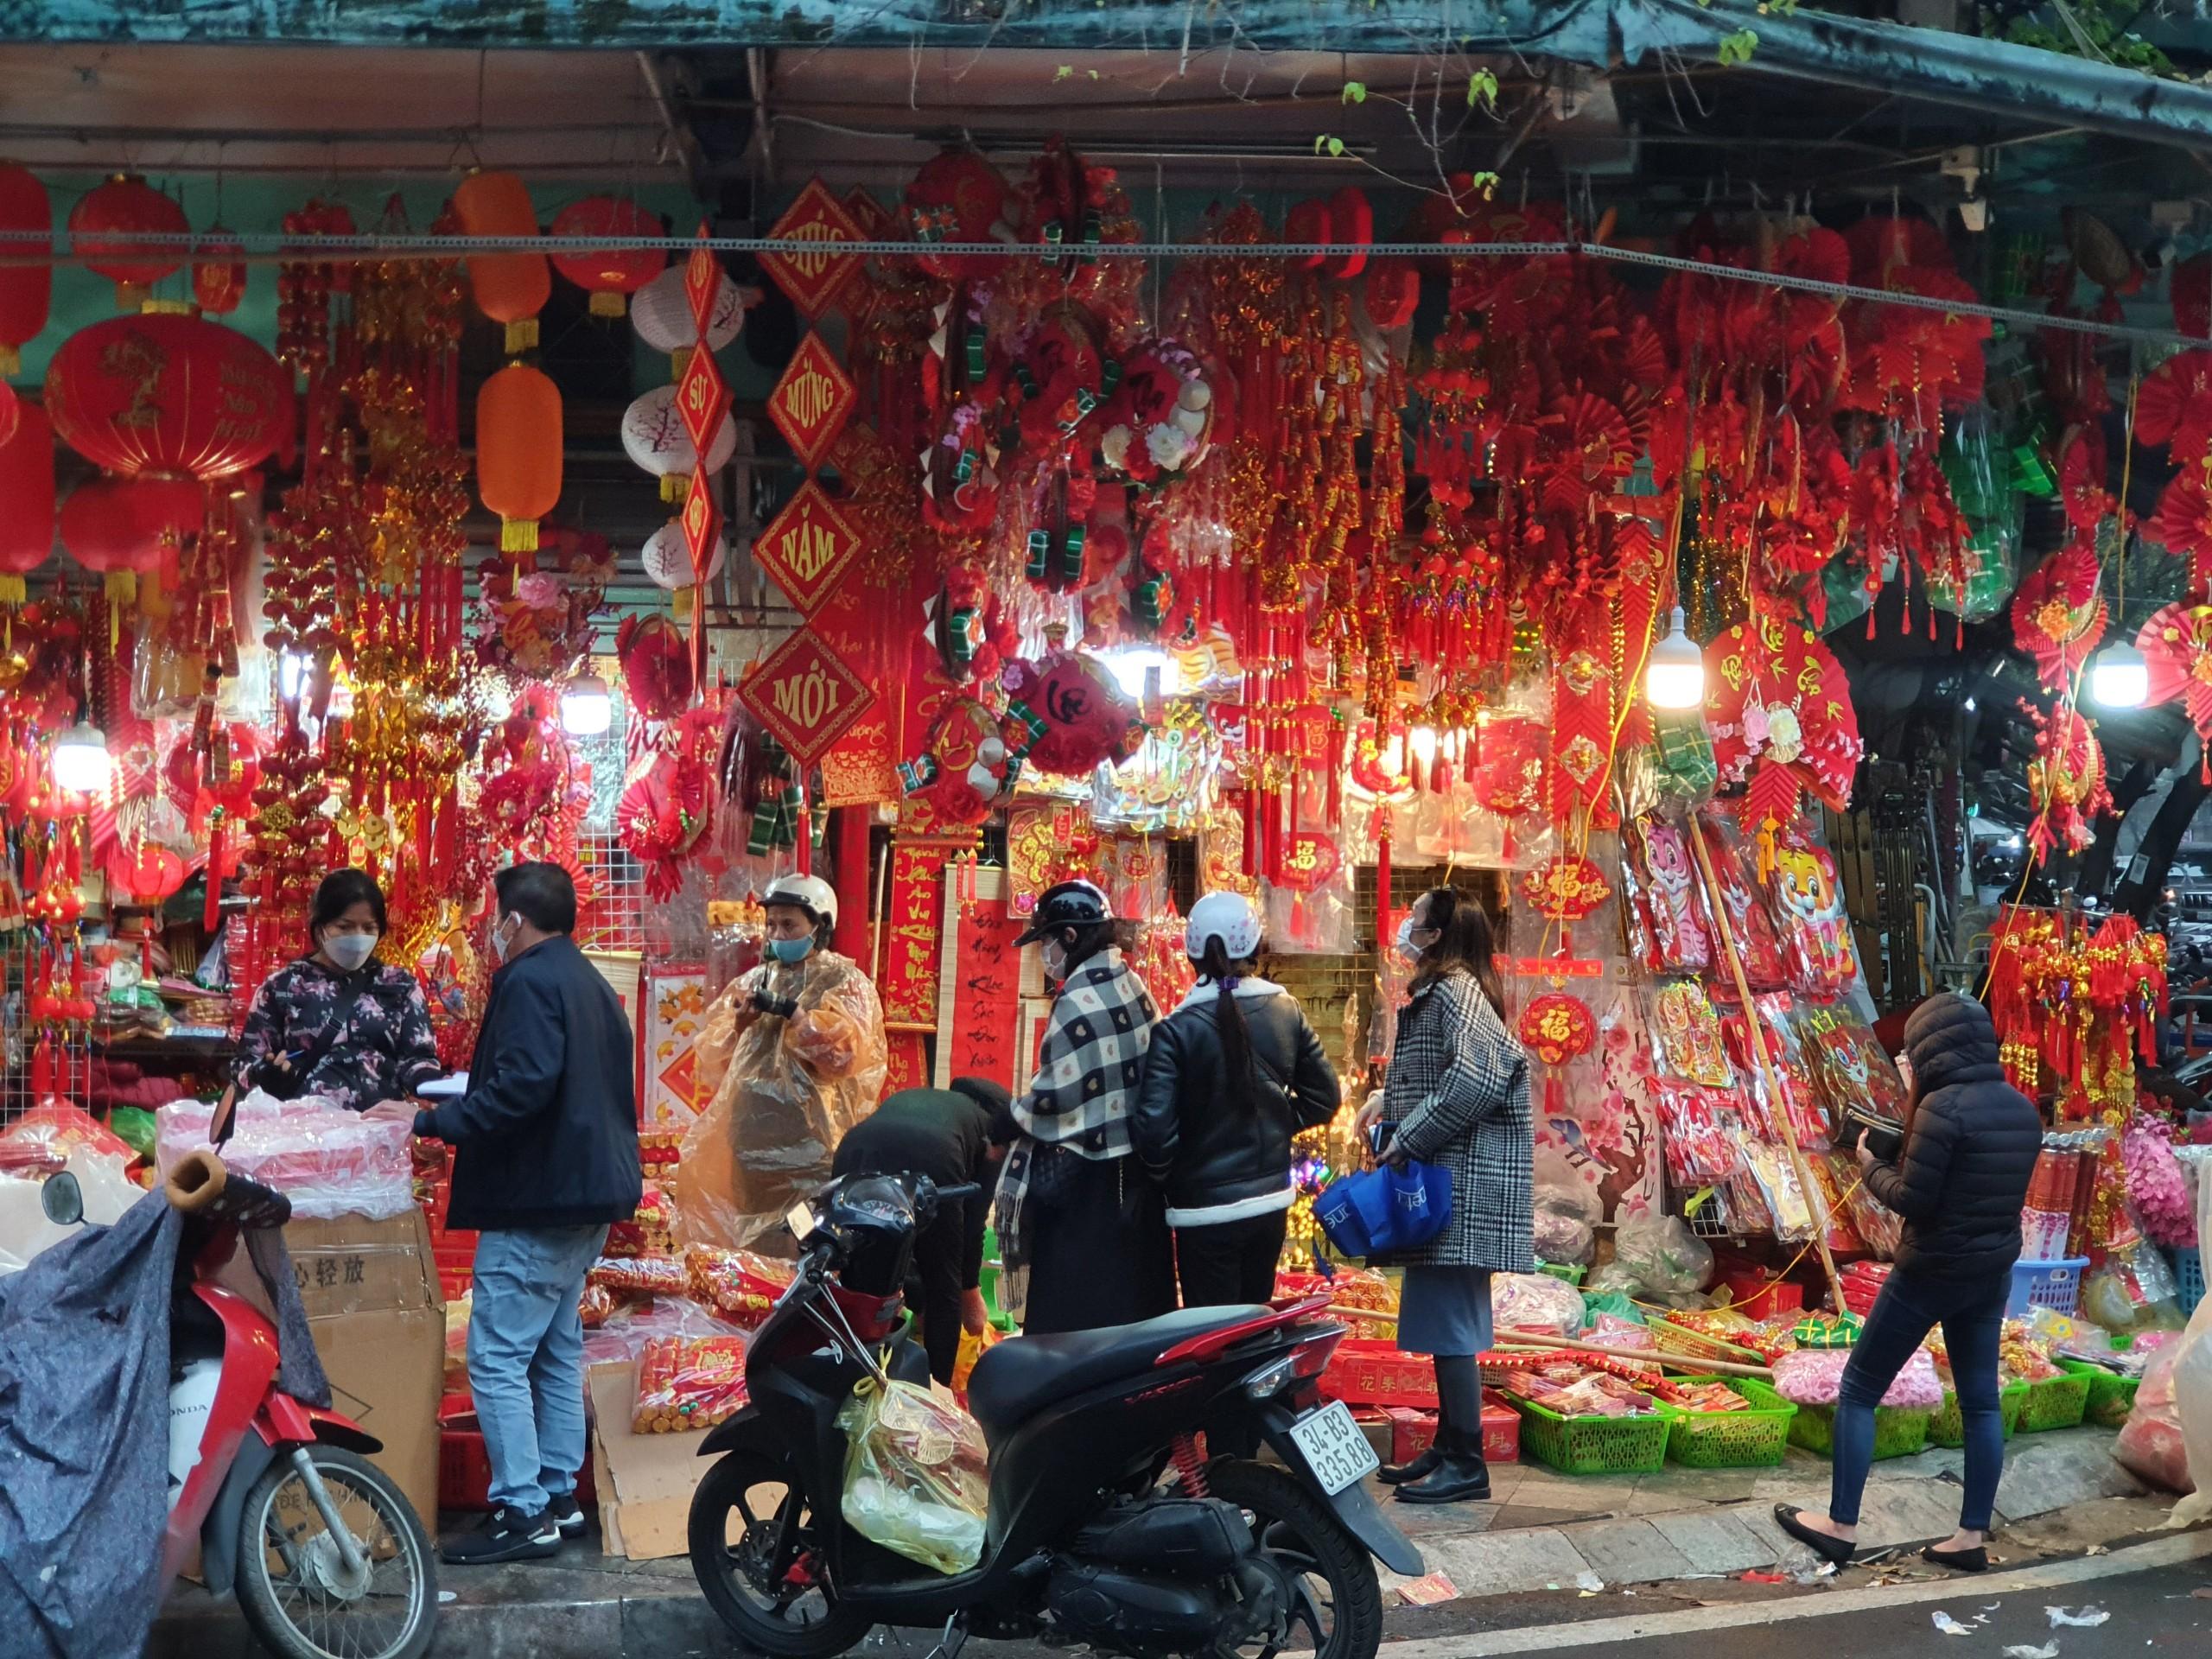
người đàn ông mặc áo khoác màu đen đang nói chuyện với người bán hàng